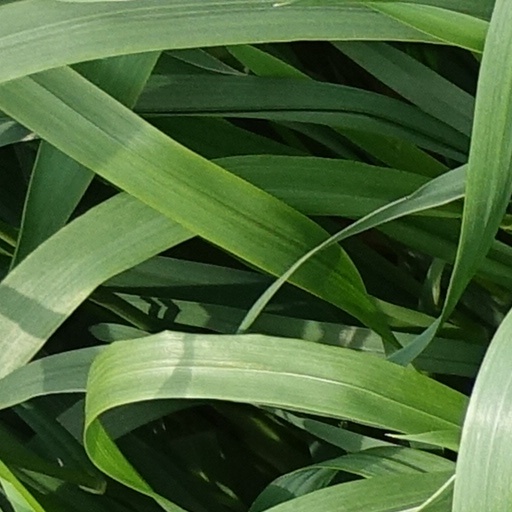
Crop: wheat